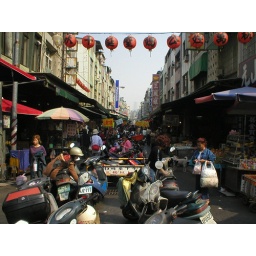
the small market by my place where i get my fruit and other cheap, delicious food from